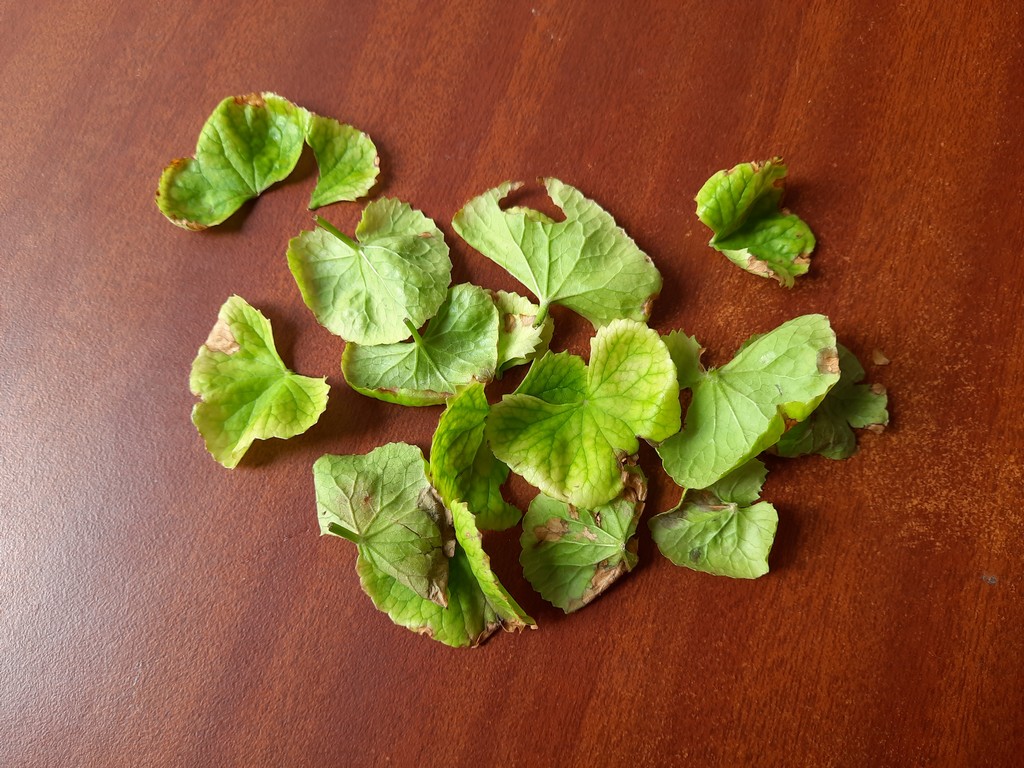
Label: Unhealthy